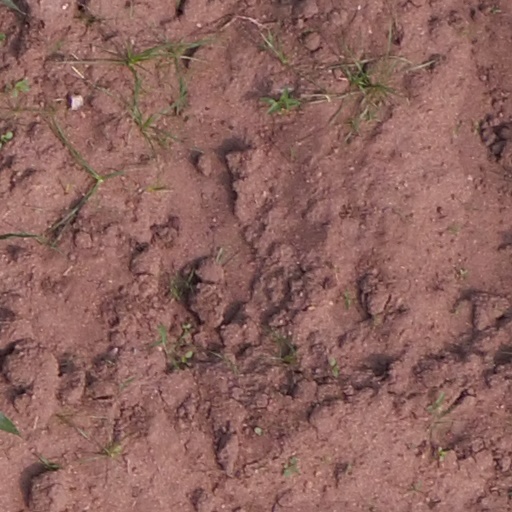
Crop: maize; corn